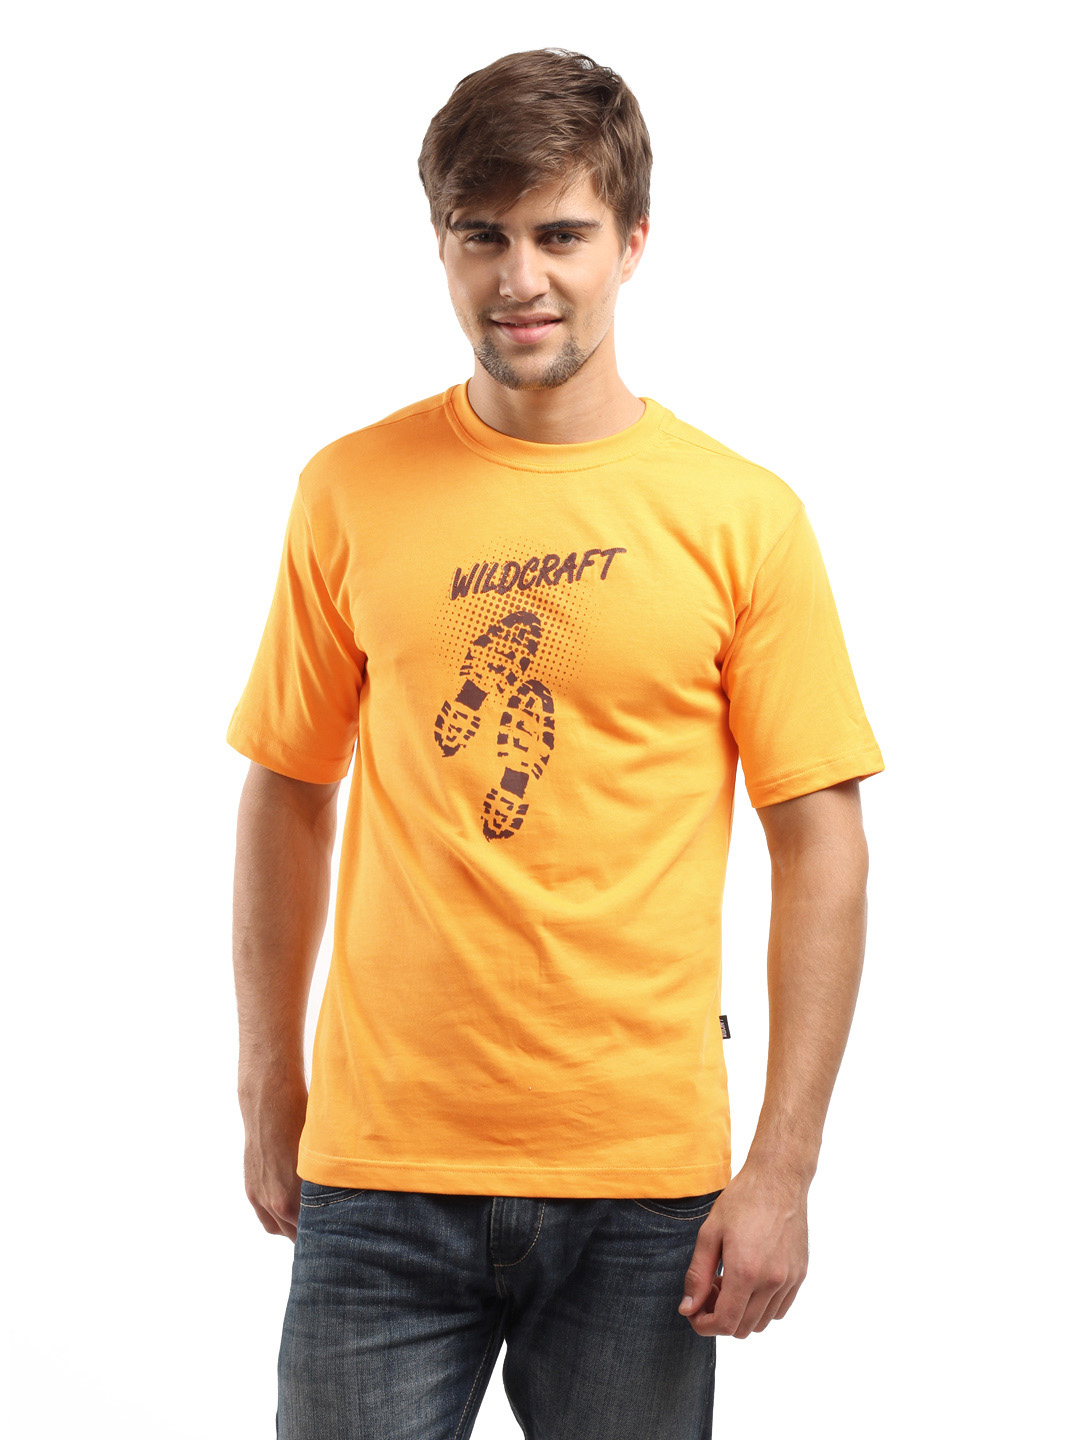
Wildcraft Men Yellow T-shirt
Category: Apparel / Topwear / Tshirts
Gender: Men
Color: Yellow
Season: Summer 2012
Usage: Casual